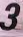
Number: 3